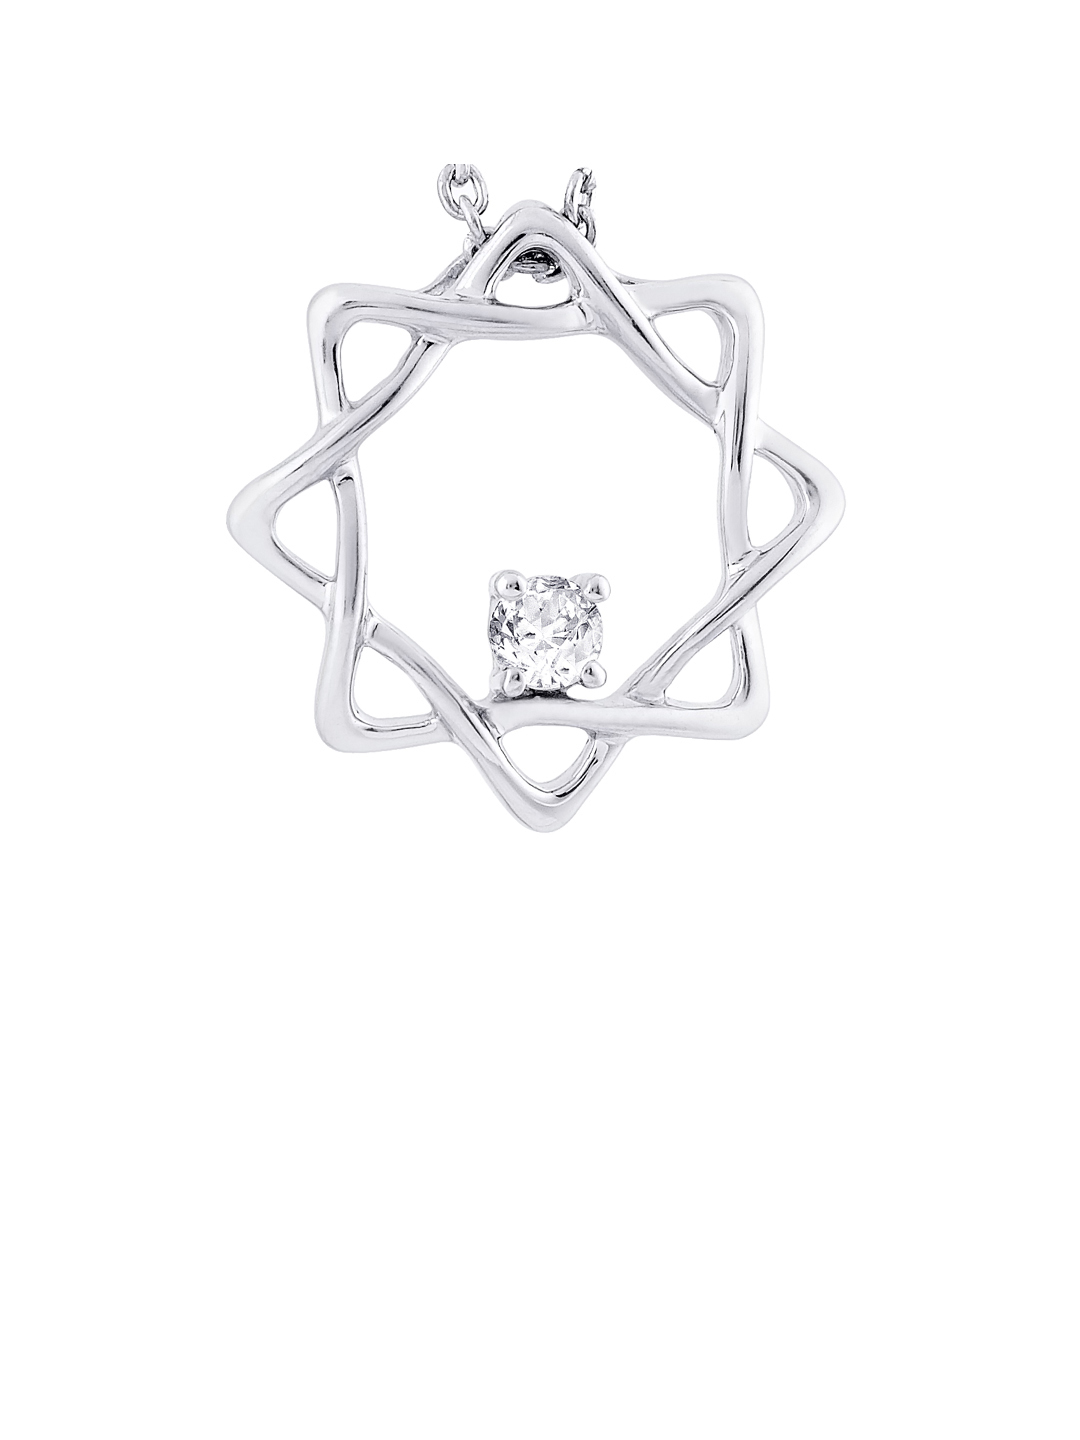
Lucera Women Silver Pendant with Chain
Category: Accessories / Jewellery / Pendant
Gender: Women
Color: Silver
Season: Summer 2012
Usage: Casual